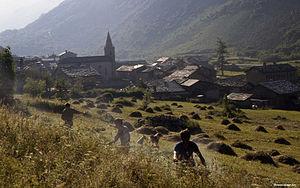
Bonneval-sur-Arc à l'aube. Travail dans les champs en juillet.
Beaufort est l'appellation d'origine d'un fromage au lait cru de vache, à pâte pressée cuite, élaboré en Savoie en France. La production du lait et sa transformation s'effectuent dans une aire comprenant la région du Beaufortain d'où il tire son nom. Il est formé en meule à talon légèrement concave. L'appellation beaufort est préservée commercialement via une Appellation d'origine protégée.
Bonneval-sur-Arc est une commune française située dans le département de la Savoie, en région Auvergne-Rhône-Alpes.